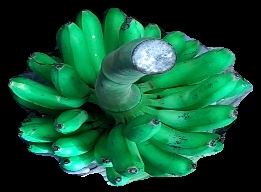
Variety: rasbale
Grade: grade1